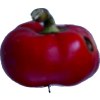
Label: red_pepper